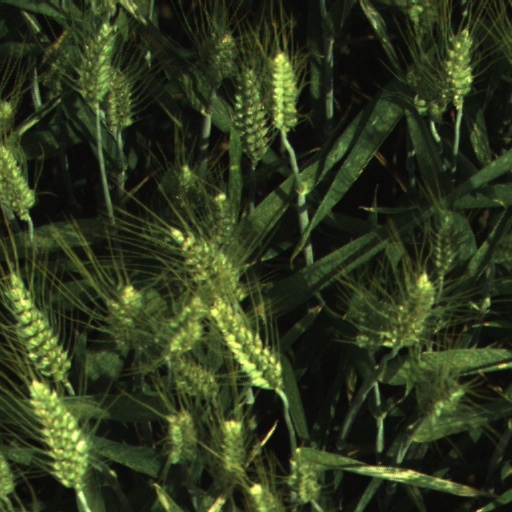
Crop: wheat